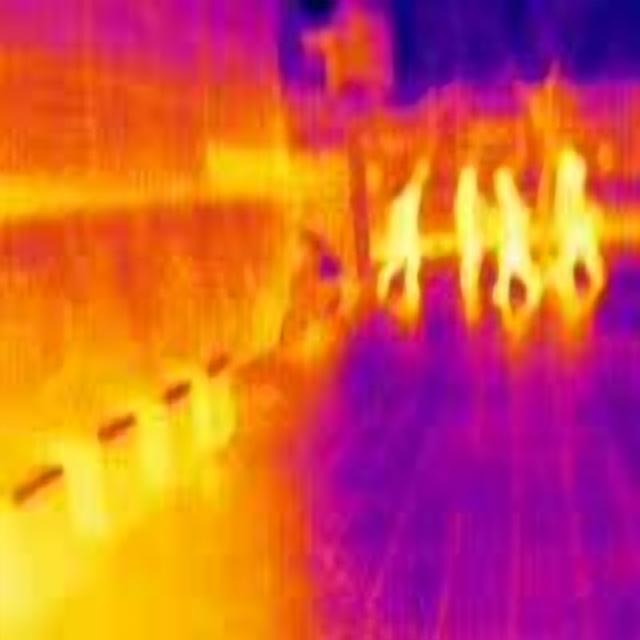
Detected objects:
label: person
label: person
label: person
label: person